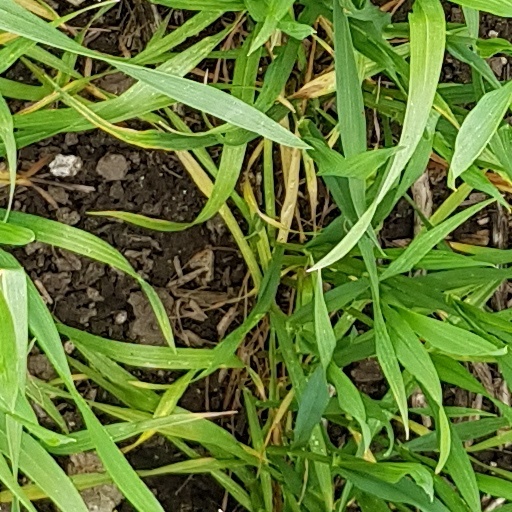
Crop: wheat